Explosion

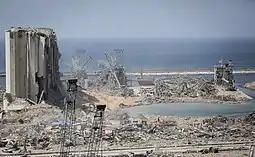
The effects of a large explosion.

Among the largest known explosions in the universe are supernovae, which occur after the end of life of some types of stars. Solar flares are an example of common, much less energetic, explosions on the Sun, and presumably on most other stars as well. The energy source for solar flare activity comes from the tangling of magnetic field lines resulting from the rotation of the Sun's conductive plasma. Another type of large astronomical explosion occurs when a meteoroid or an asteroid impacts the surface of another object, or explodes in its atmosphere, such as a planet. This occurs because the two objects are moving at very high speed relative to each other (a minimum of for an Earth impacting body). For example, the Tunguska event of 1908 is believed to have resulted from a meteor air burst.